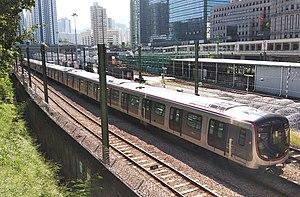
La ligne Tsuen Wan est une ligne du métro de Hong Kong. Elle traverse 16 stations de métro différentes.